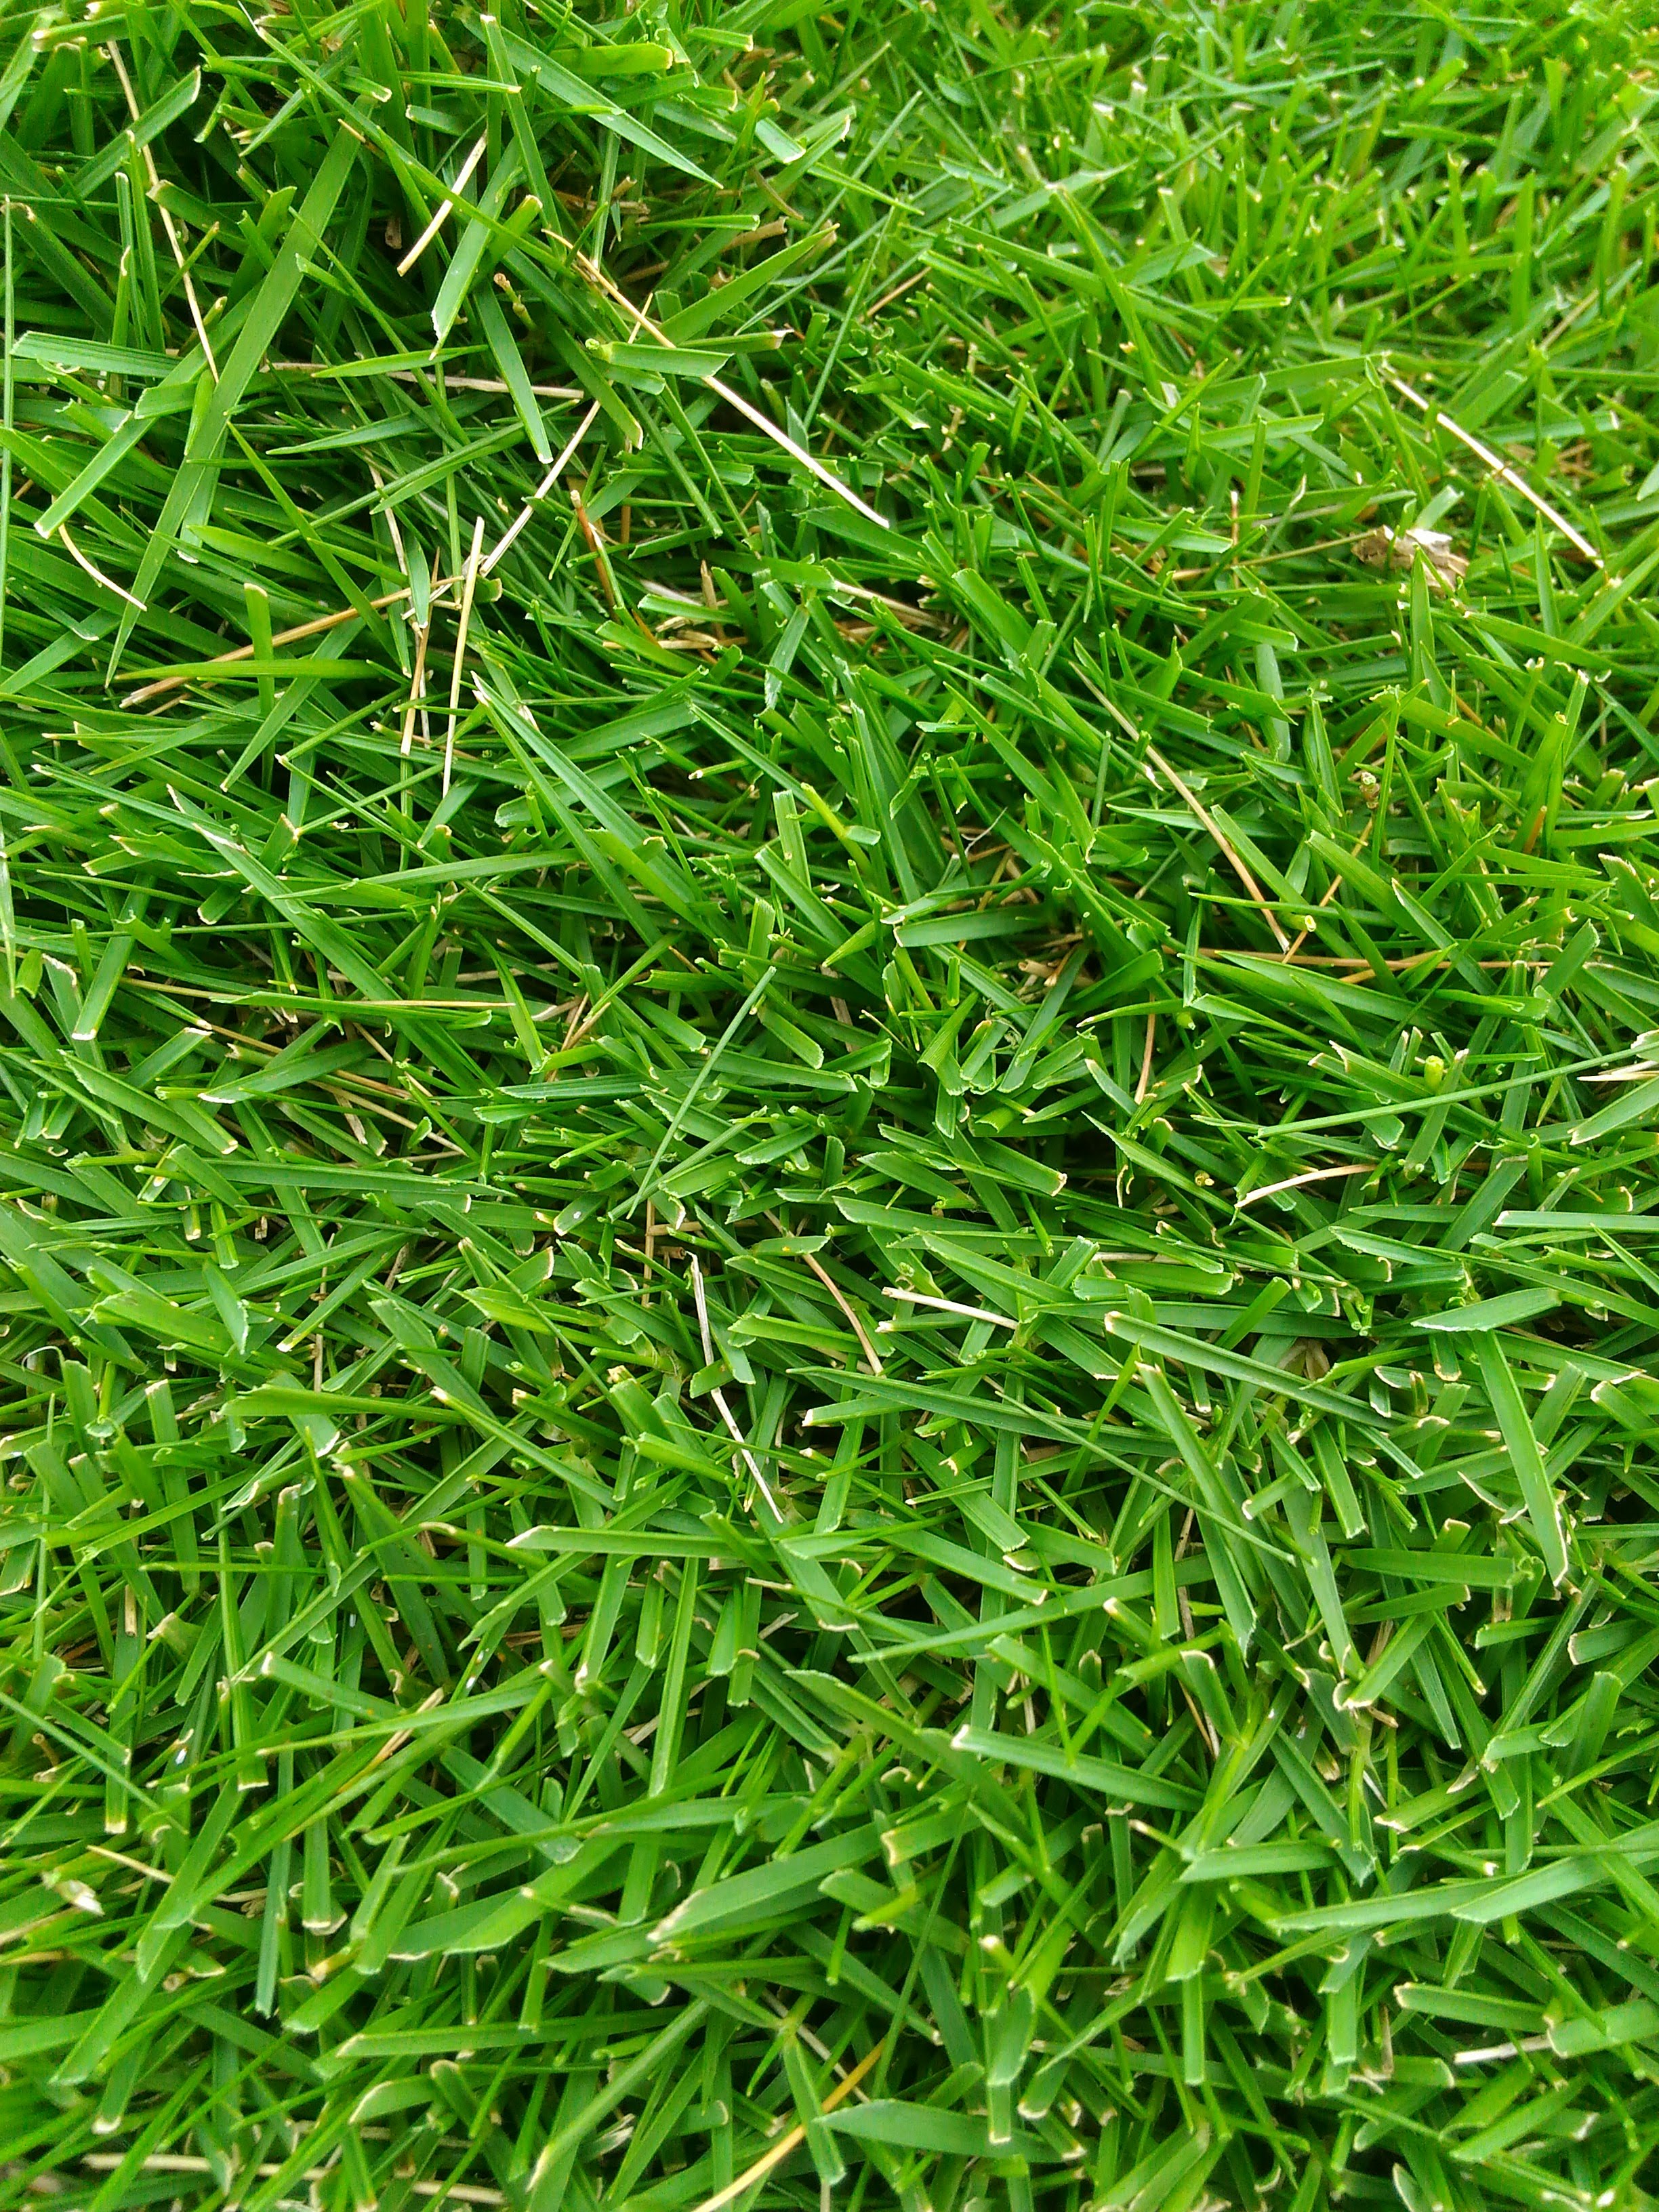
leaf, plant, terrestrial plant, grass, groundcover, grass family, flowering plant, shrub, grassland, pattern, art, subshrub, sedge family, artificial turf, herbaceous plant, liverwort